Greensky Bluegrass

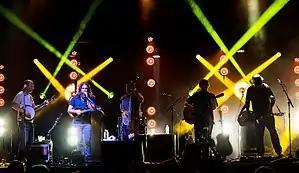
From left to right: Michael Bont (banjo/vocals), Paul Hoffman (mandolin/vocals), Mike Devol (bass/vocals), David Bruzza (guitar/vocals), Anders Beck (dobro).

Greensky Bluegrass is a five-piece American bluegrass jam band founded in Kalamazoo, Michigan in mid-2000. The band has evolved over the years, growing from 3 to 5 members, adding electric effects, and touring with a full light show. Partly because of their name, many articles written about the band address the fact that what Greensky does is "not quite" bluegrass. In their own promotional material, GSBG describes their sound as "their own version of bluegrass music, mixing the acoustic stomp of a string band with the rule-breaking spirit of rock & roll".